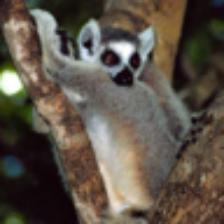
Label: NonHuman